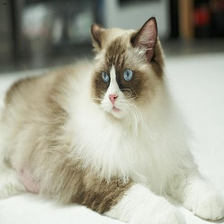
Species: cat
Breed: Ragdoll